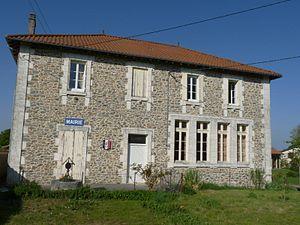
Mairie de Verneuil, Charente, France
Verneuil est une commune du Sud-Ouest de la France, située dans le département de la Charente.